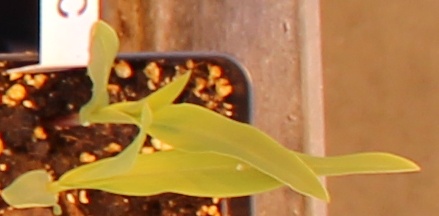
Label: Corn